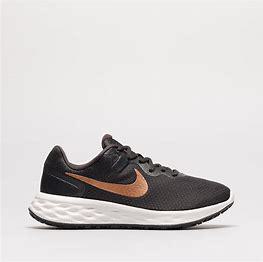
Brand: Nike
Model: Revolution 6 Next Nature